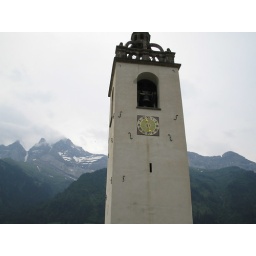
a clock tower just outside our hotel in champery ... bell rang every hour of the day... EVERY hour.